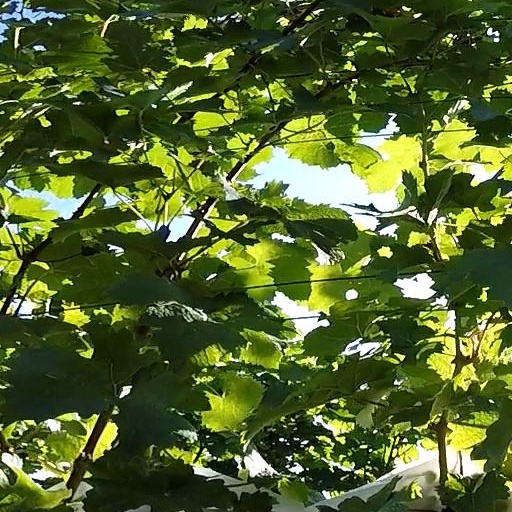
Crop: grape